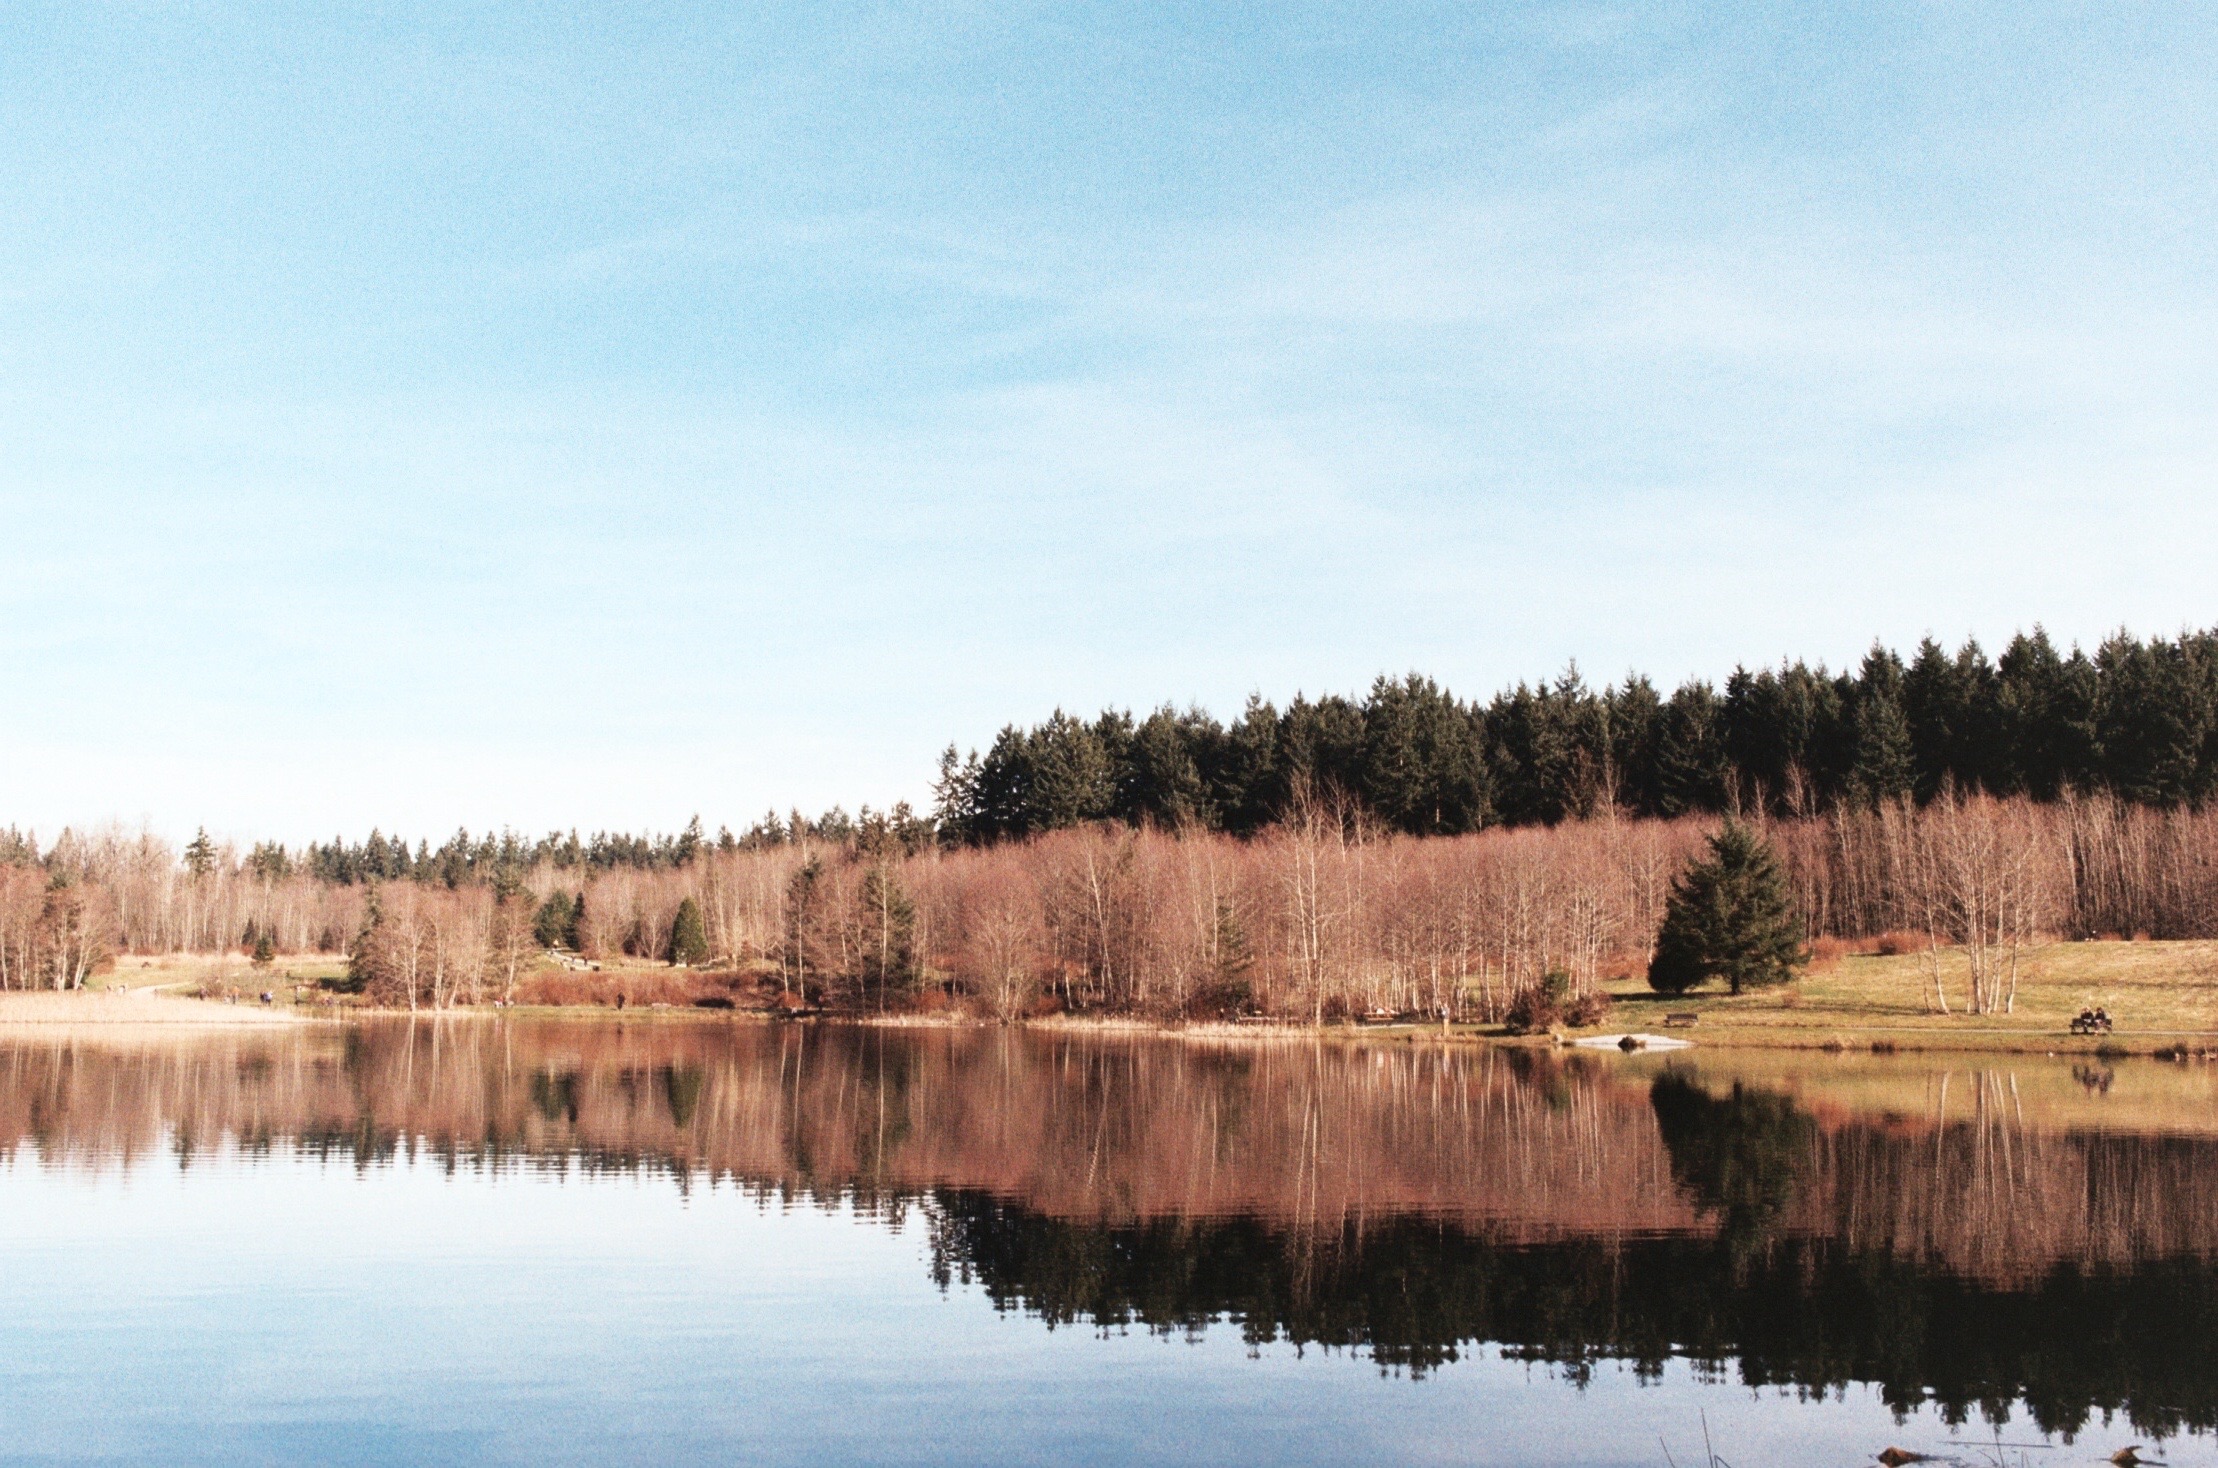
tree, forest, marsh, wilderness, lake, pond, reflection, park, reservoir, trees, mirror, wetland, loch, k1000, kodakgold200, greentimbers, surreybc, pentaxk1000, smcpentaxa35mmf20